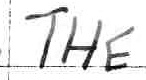
Label: the